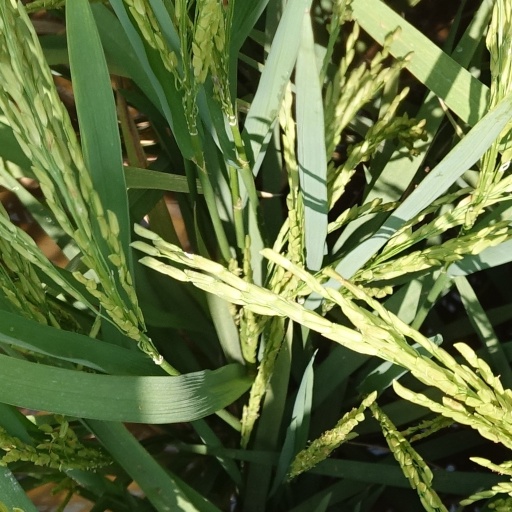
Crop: rice